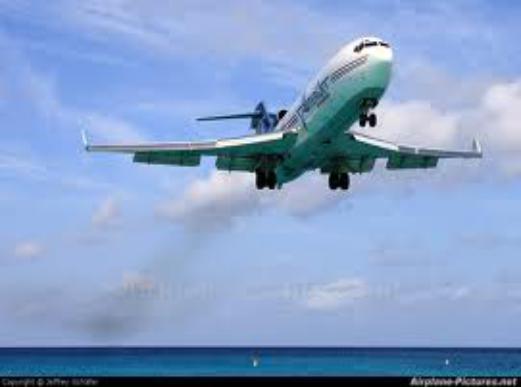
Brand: Amerijet International
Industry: Transportation